Patty Pravo

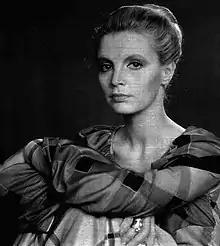
Pravo in 1972

Having secured a contract with RCA Italiana, Patty released her first single in late 1966, "Ragazzo triste" (English: "Sad Boy"), the Italian version of "But You're Mine" by Sonny & Cher. Although some of the lyrics caused objections from the national radio network RAI, it would be the first pop song broadcast on Vatican Radio, and reached the top 20 in the sales chart. Pravo scored another top 20 single in 1967, "Se perdo te" ("If I Lose You"), written by English songwriter Paul Korda and originally performed by P. P. Arnold as "The Time Has Come". She made brief appearances in various Italian films, including Camillo Mastrocinque's "The Most Beautiful Couple in the World" and two pictures by Mariano Laurenti, usually performing the popular song "Qui e là" ("Here and There").